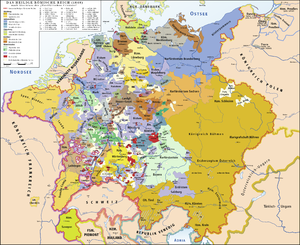
Det tysk-romerske Rige / Historie / De sidste habsburgske kejsere (1648-1740)
Det tysk-romerske Rige 1648
Det Hellige Romerske Rige af Tysk Nation, på dansk som regel kaldt for Det Tysk-Romerske Rige, var et politisk konglomerat af lande i Vest- og Centraleuropa med Tyskland som centrum. Kejserrigets navn skiftede meget gennem tiderne. Udtrykket Det romerske kejserrige blev brugt i 1034 som betegnelse for Konrad 2.s lande. I 1157 brugte man udtrykket Det hellige kejserrige. Titlen romersk kejser om nordeuropæiske herskere blev anvendt første gang under Otto 2. Indtil da havde kejserne fra og med Karl den Store og til og med Otto 1. den Store anvendt titlen Imperator Augustus. Det præcise udtryk, Det hellige romerske kejserrige dateres fra 1254, og den afsluttende version, Det hellige romerske kejserrige af tysk nation ses første gang i 1512.